York Minster astronomical clock

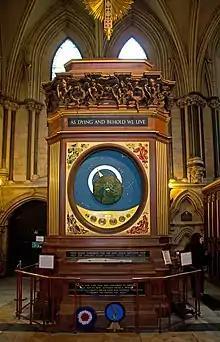
The clock photographed in 2012

The York Minster astronomical clock is a memorial to the airmen operating from bases in Yorkshire, Durham, and Northumberland who were killed in action during World War II, designed by R. Atkinson, and installed in York Minster in 1955.